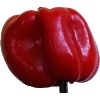
Label: Pepper Red 1